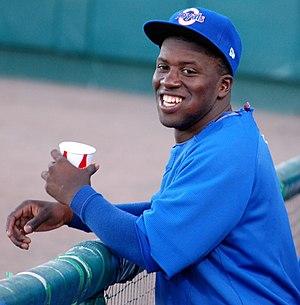
Devon Eugene Lowery, né le 24 mars 1983 à Lincolnton, est un joueur américain de baseball évoluant en Ligue majeure de baseball chez les Royals de Kansas City.